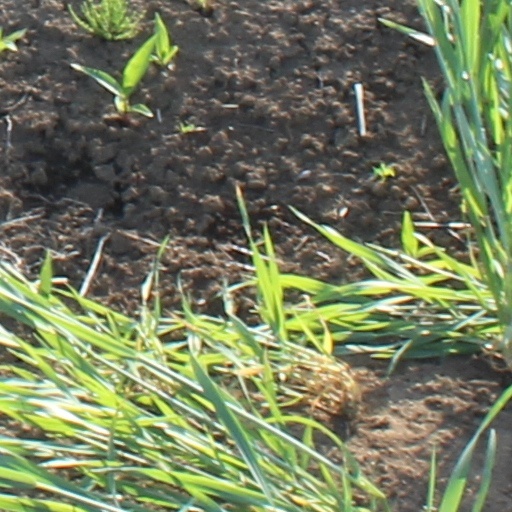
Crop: wheat